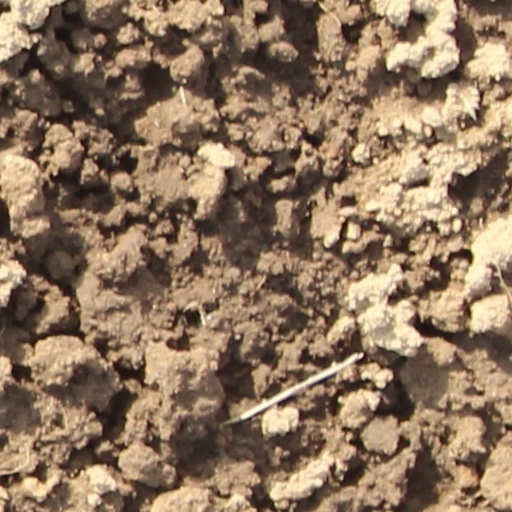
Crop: wheat